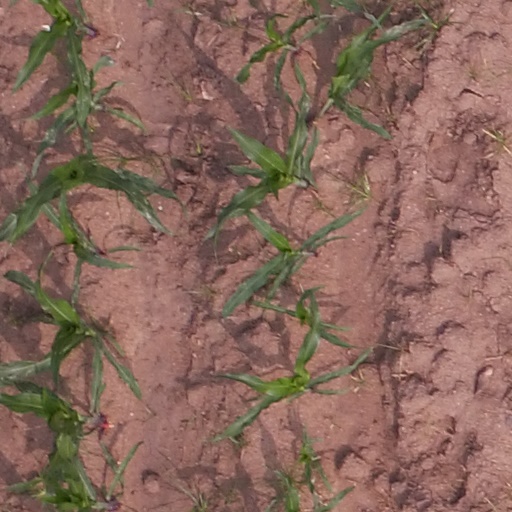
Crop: maize; corn